Religion in Portugal

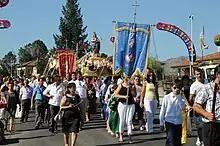
Catholic procession in Prozelo

As in most provinces of the Roman Empire, the religious beliefs and deities of the Pre-Roman populations mingled and coexisted with Roman mythology. In the Portuguese case, those Pre-Roman religions were basically Proto-Celtic or Celtic, chief amongst them that of the Lusitanians (see "Lusitanian mythology").